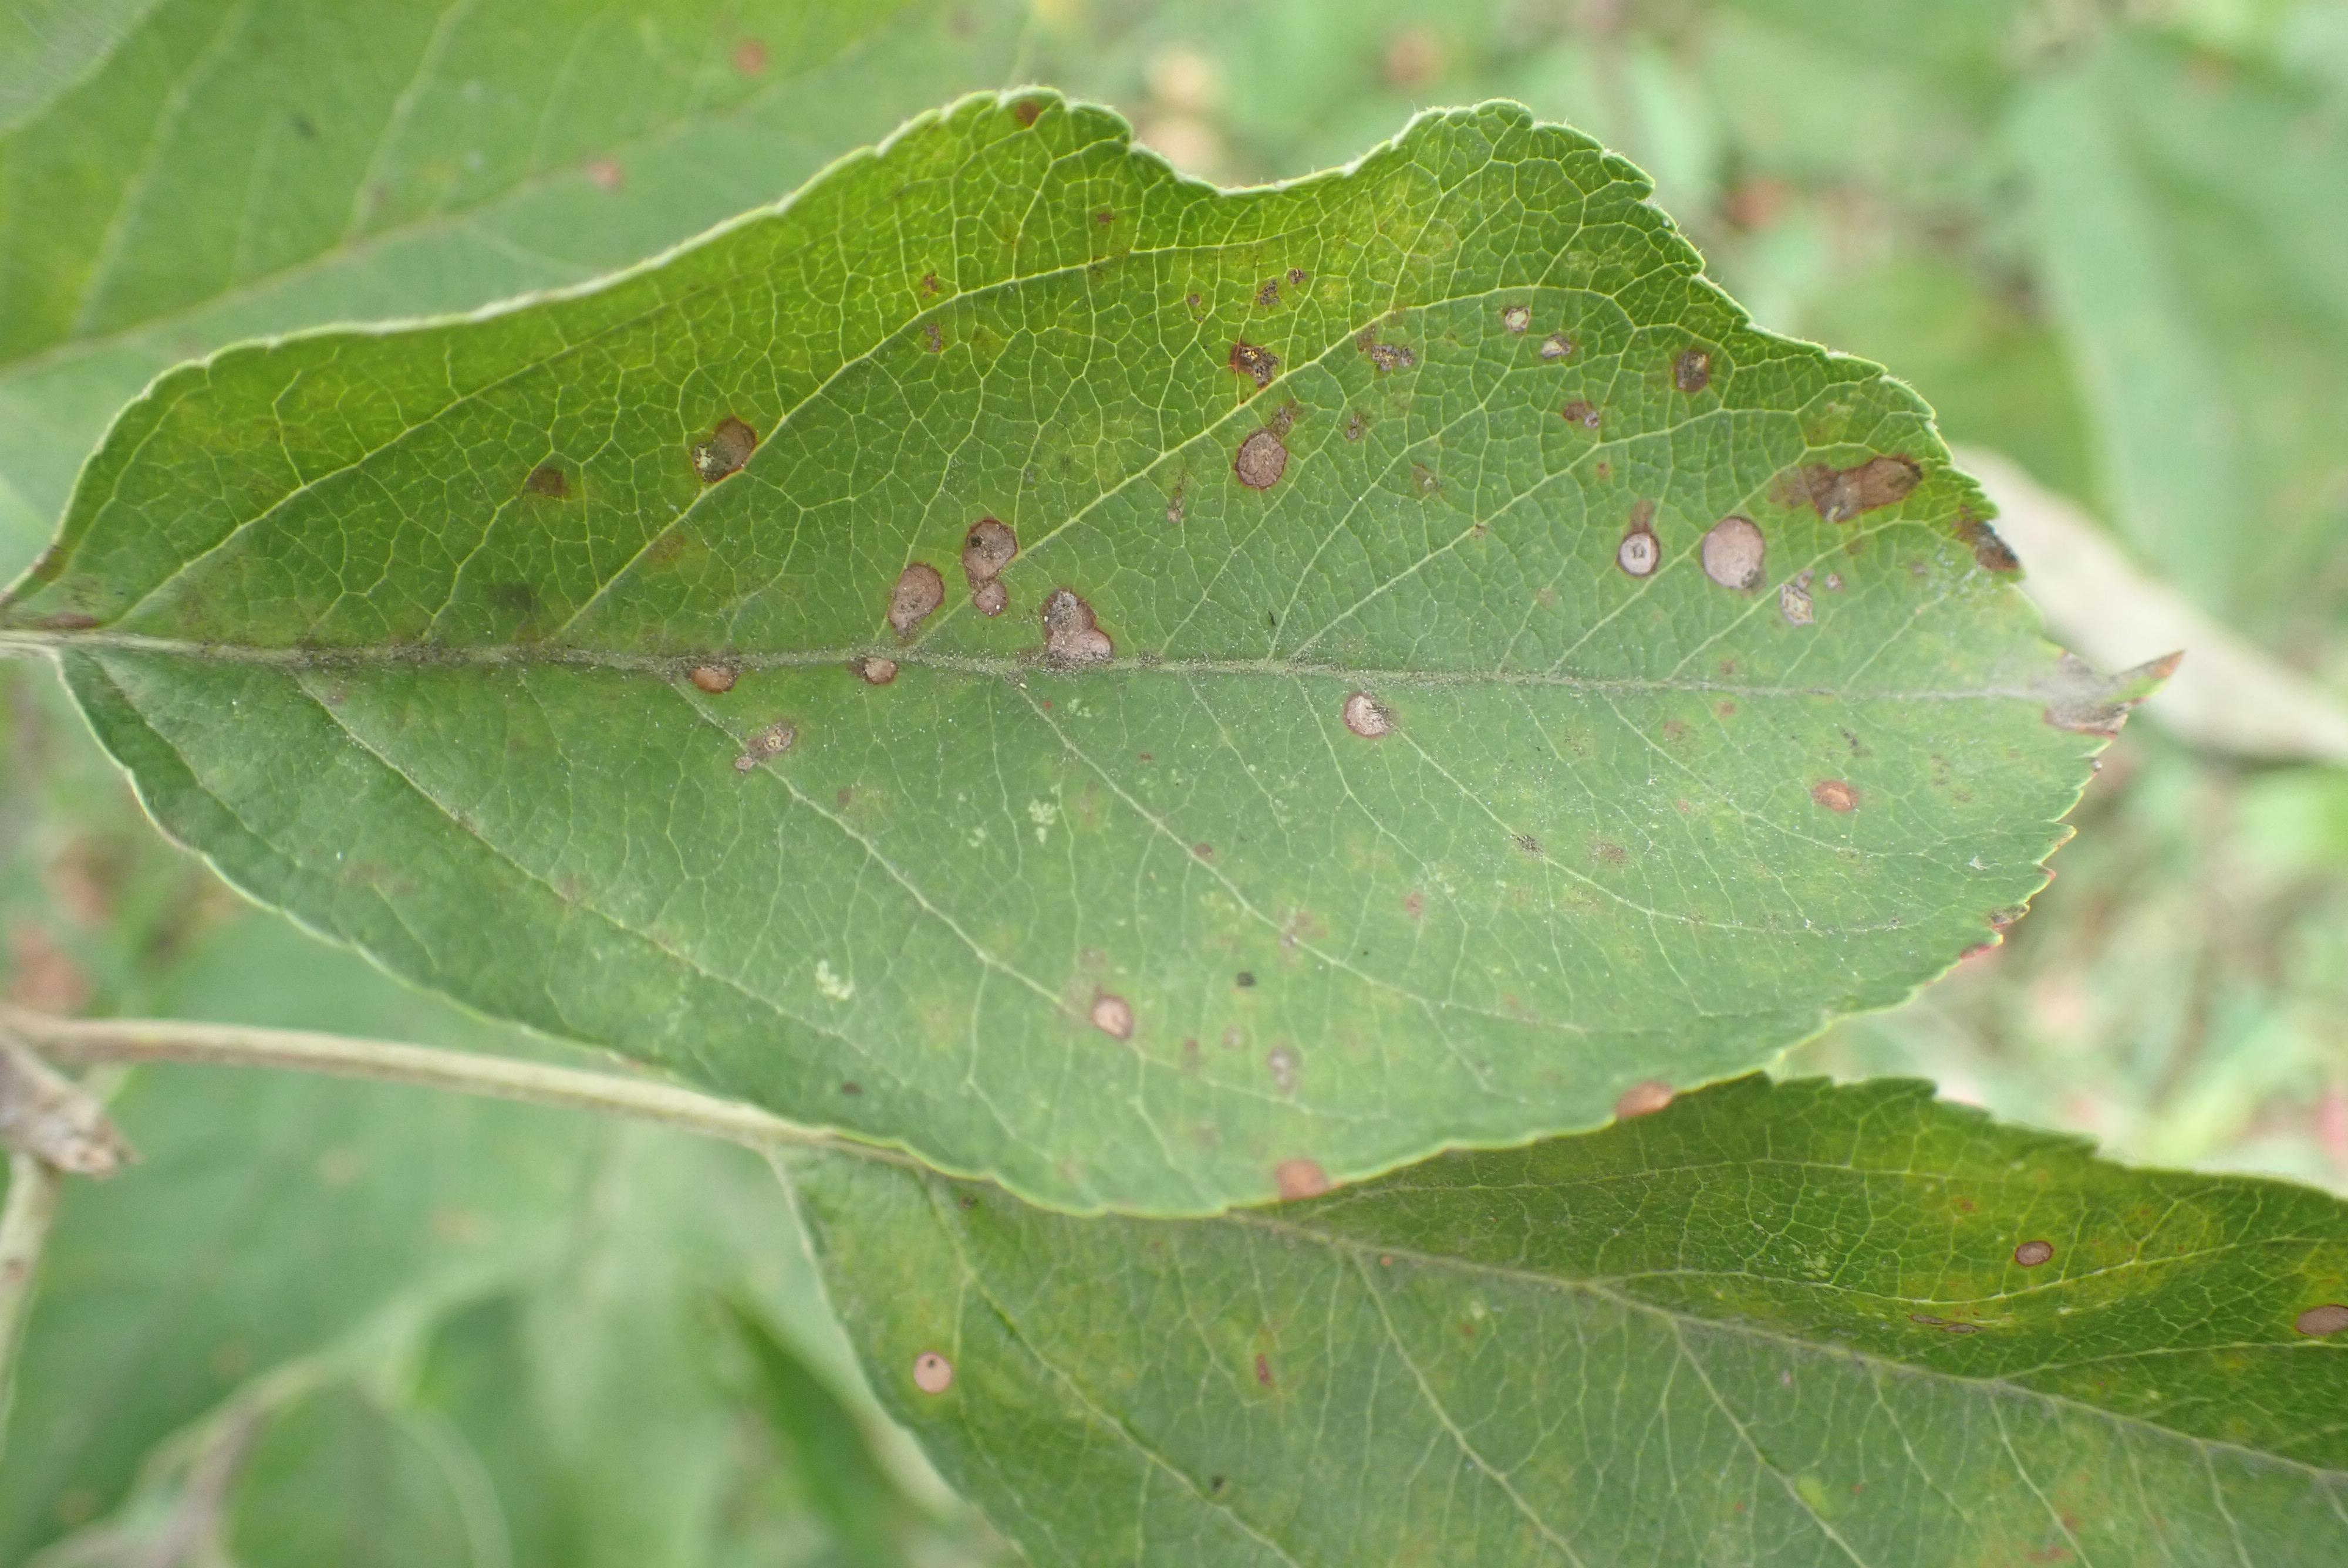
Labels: complex